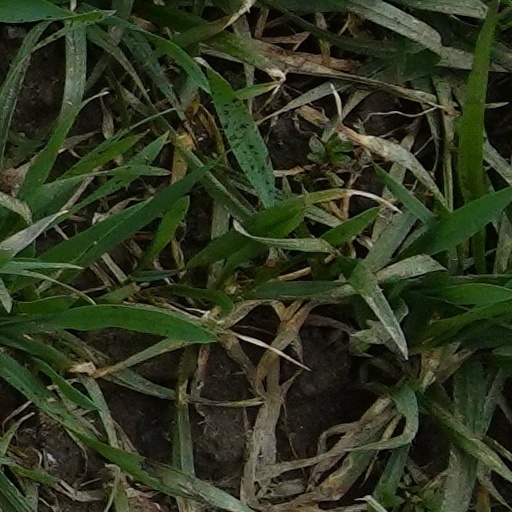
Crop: wheat